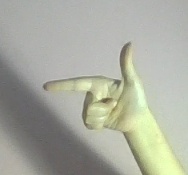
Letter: yaa